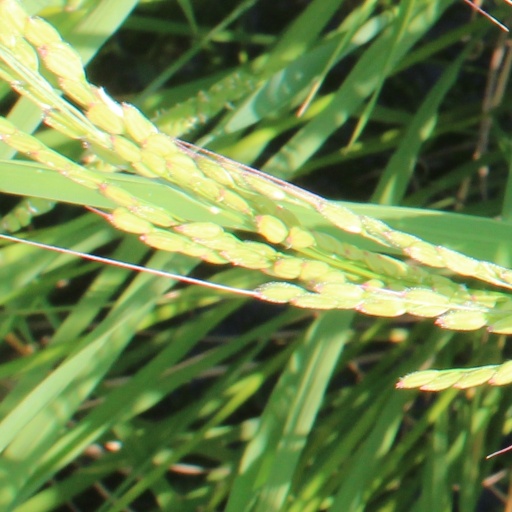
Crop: rice